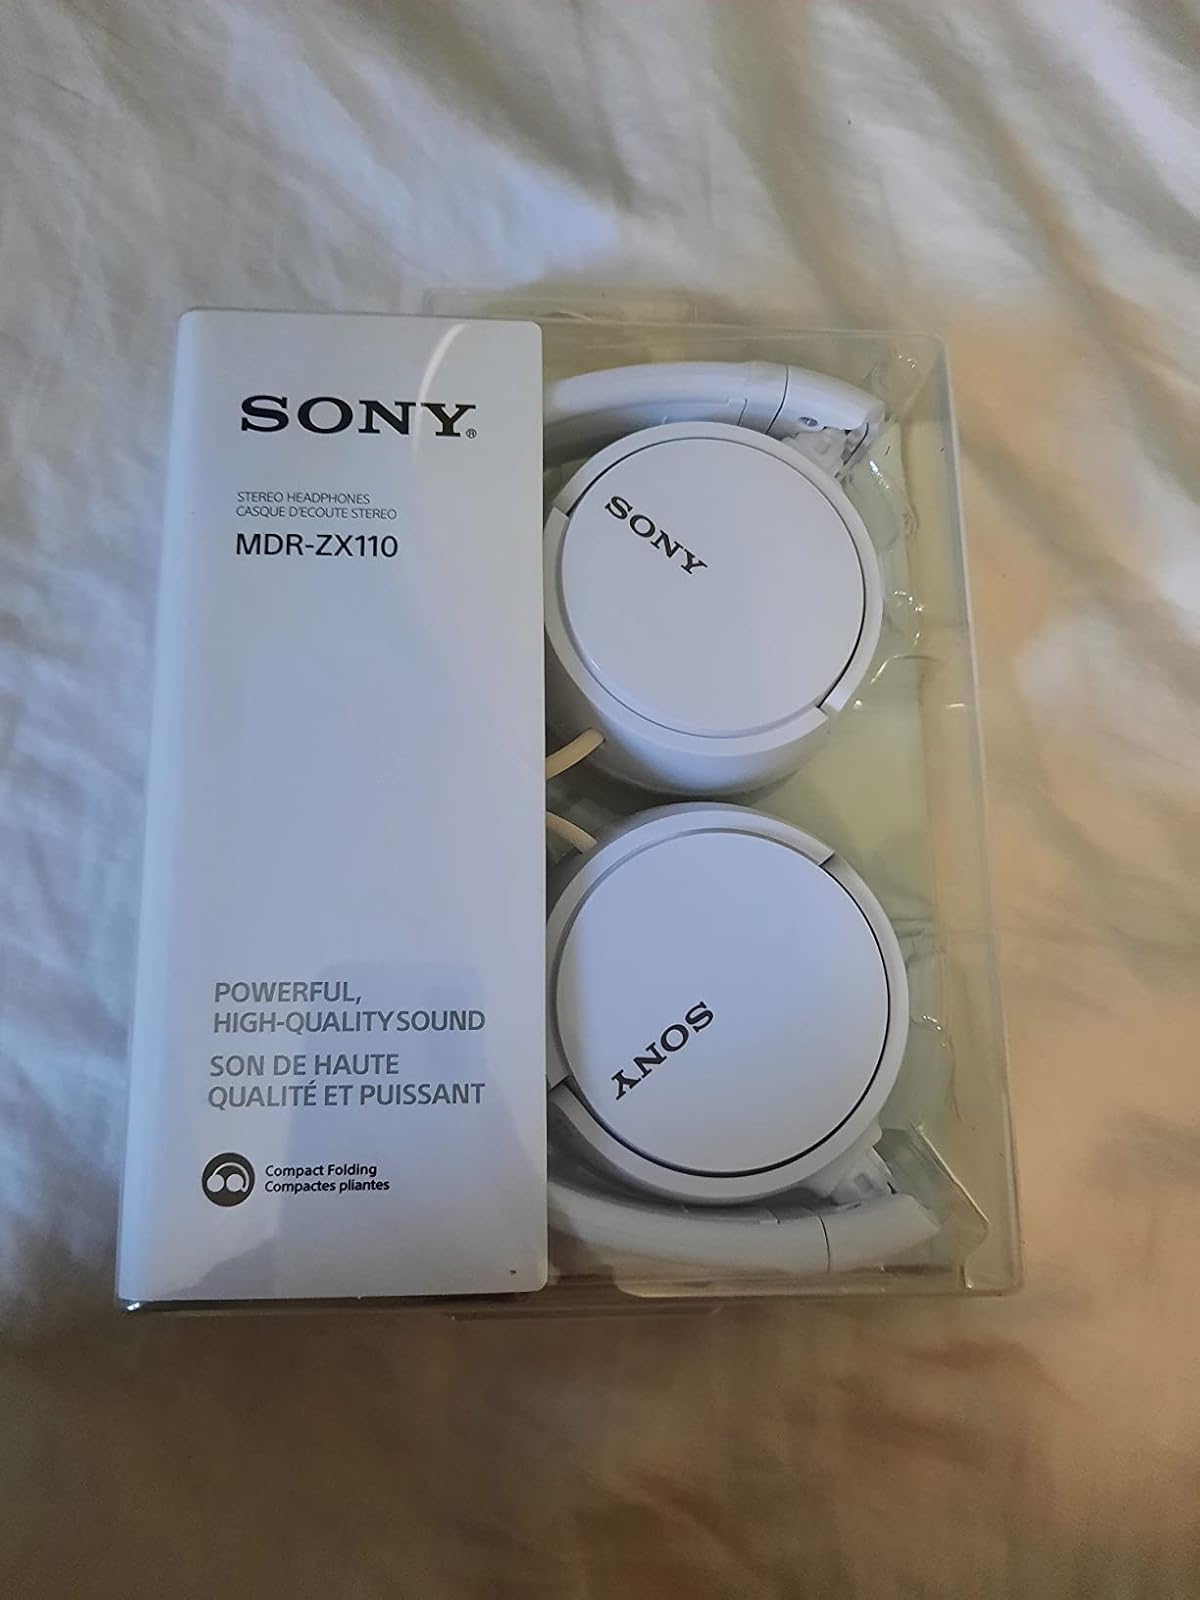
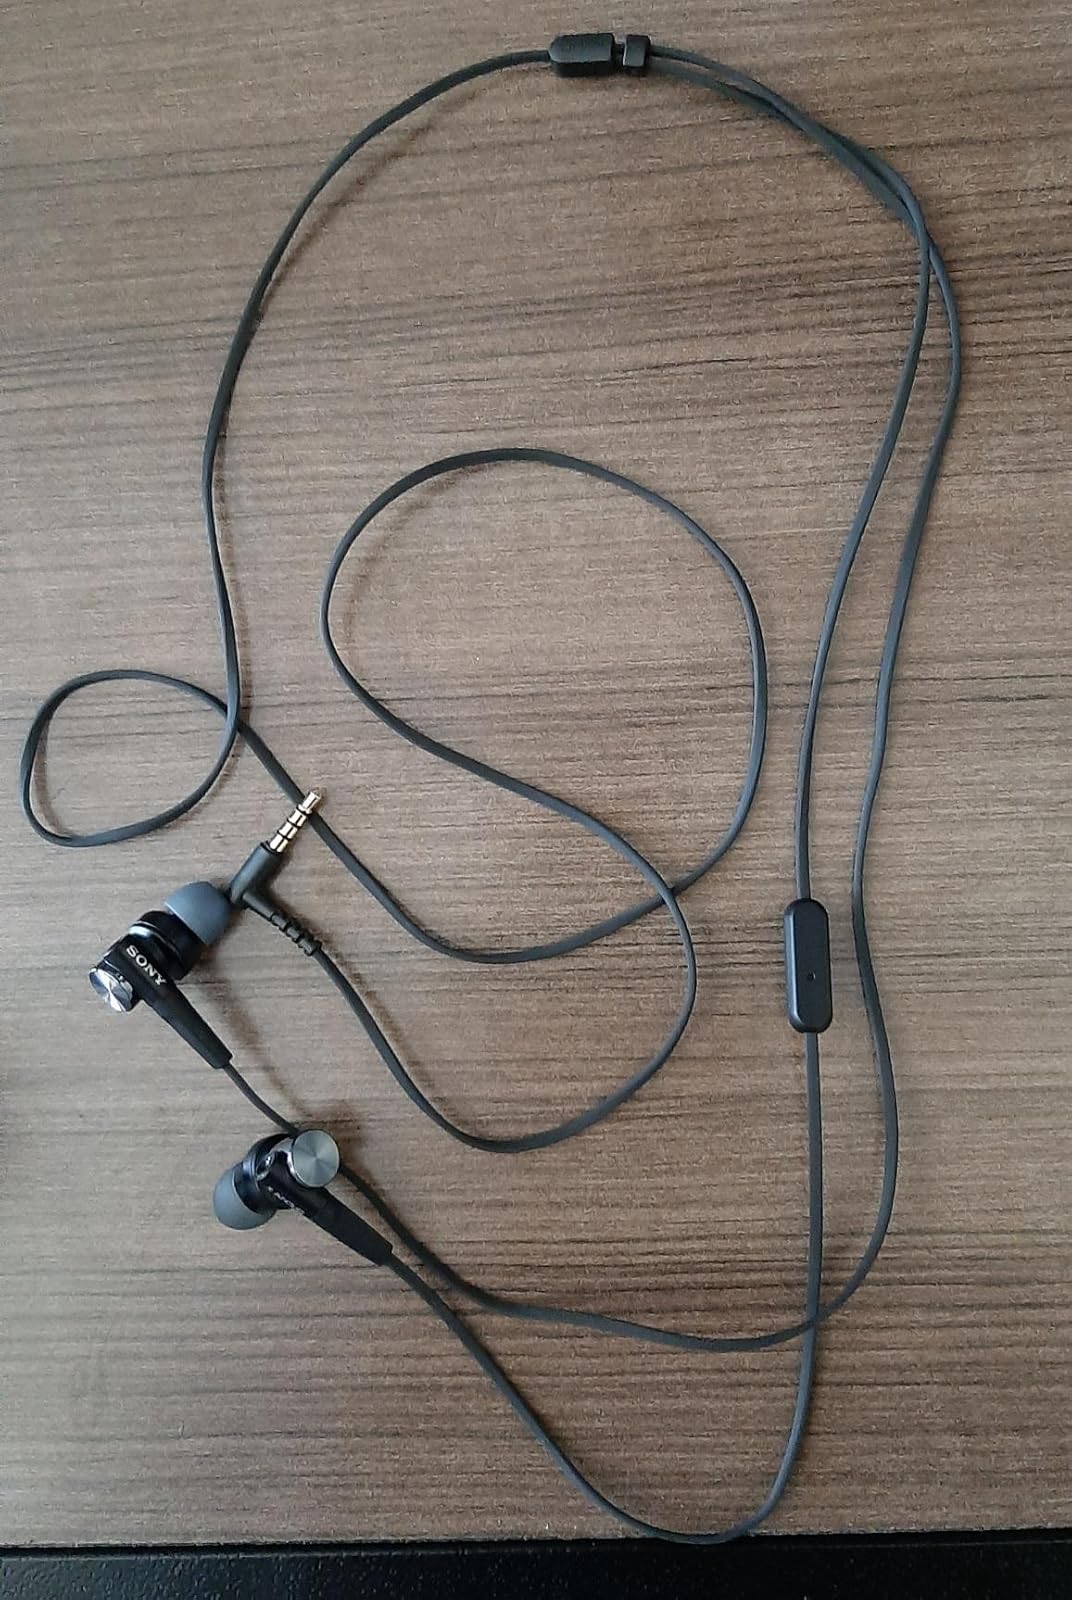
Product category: headphones
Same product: no